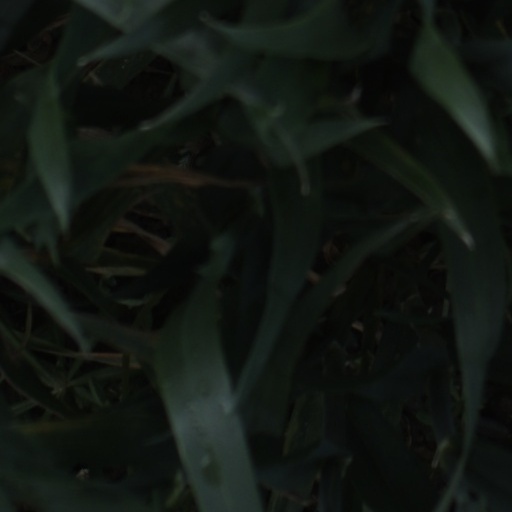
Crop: wheat